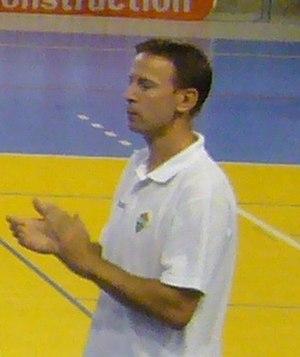
Vincent Collet, né le 6 juin 1963 à Sainte-Adresse en Seine-Maritime, est un joueur puis entraîneur français de basket-ball, qui évoluait au poste d'arrière. Après un titre de champion de France obtenu avec Le Mans en tant que joueur, il obtient deux nouveaux titres en tant qu'entraîneur, d'abord avec le Mans en 2006 puis l'ASVEL Lyon-Villeurbanne en 2009. Il est, depuis le 4 mars 2009, le sélectionneur de l'équipe de France masculine de basket-ball. De mai 2011 à juin 2016 puis d'octobre 2016 à janvier 2020, il est entraîneur de la SIG Strasbourg.
Le Mans Sarthe Basket, plus communément appelé MSB, est un club français de basket-ball basé dans la ville du Mans. Le club évolue en Jeep Élite, soit le plus haut niveau du championnat français.